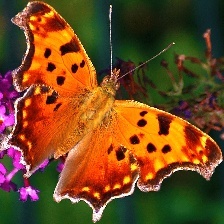
Species: QUESTION MARK
Butterfly family (ImageNet category): admiral